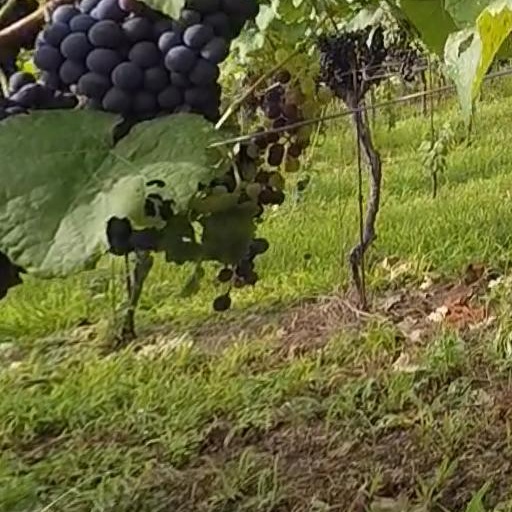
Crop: grape